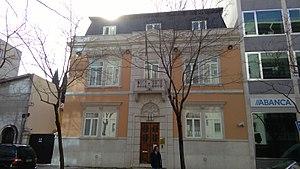
Cet article liste les représentations diplomatiques de la Guinée équatoriale à l'étranger, en excluant les consulats honoraires.